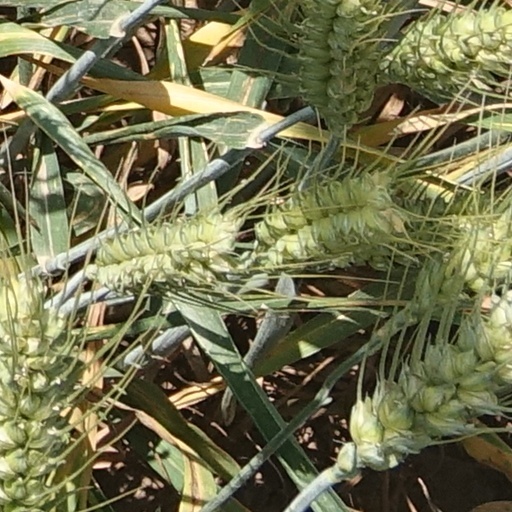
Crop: wheat